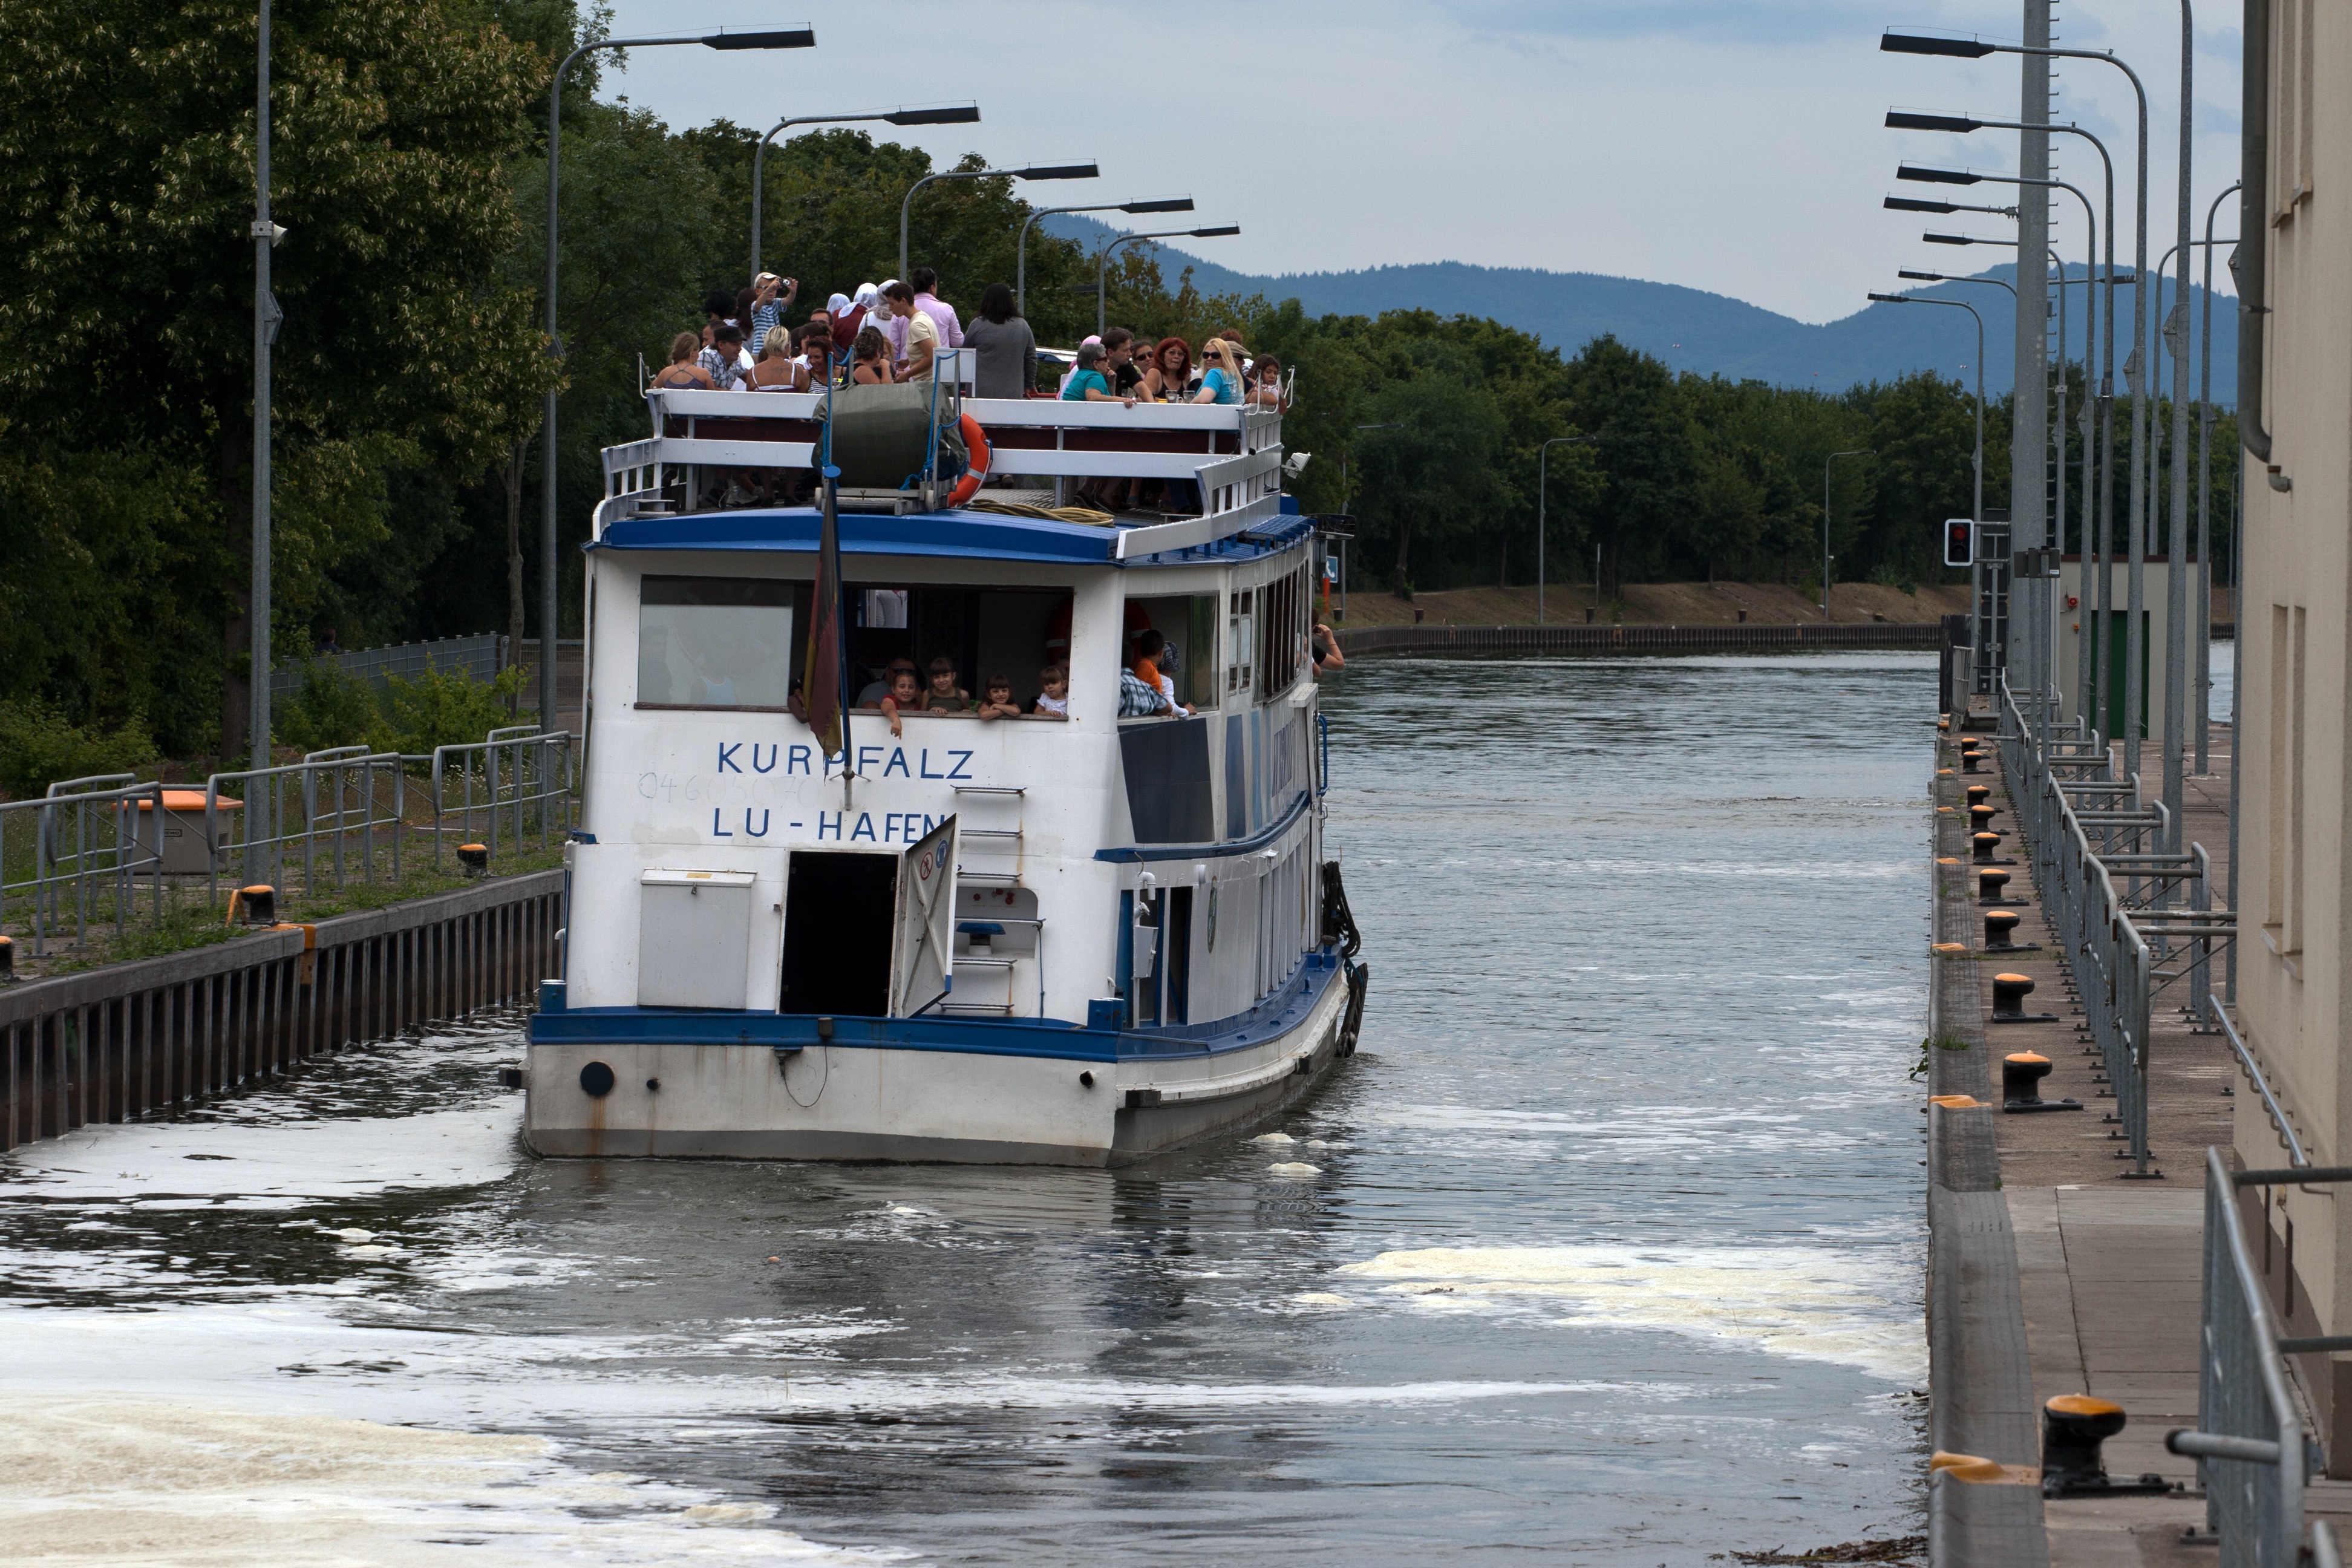
sea, water, boat, river, canal, ship, transport, vehicle, cargo ship, waterway, ferry, lock, watercraft, mannheim, neckar, passenger ship